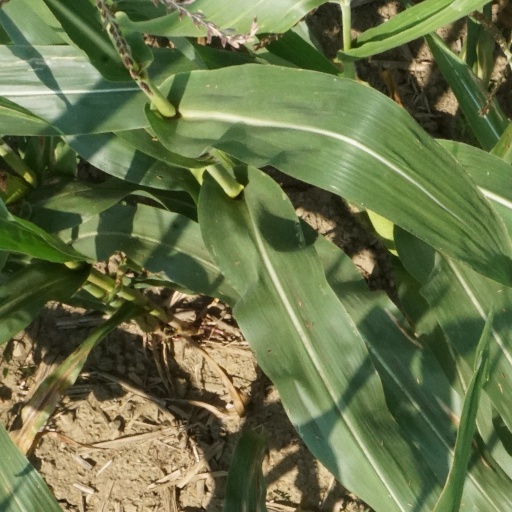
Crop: maize; corn